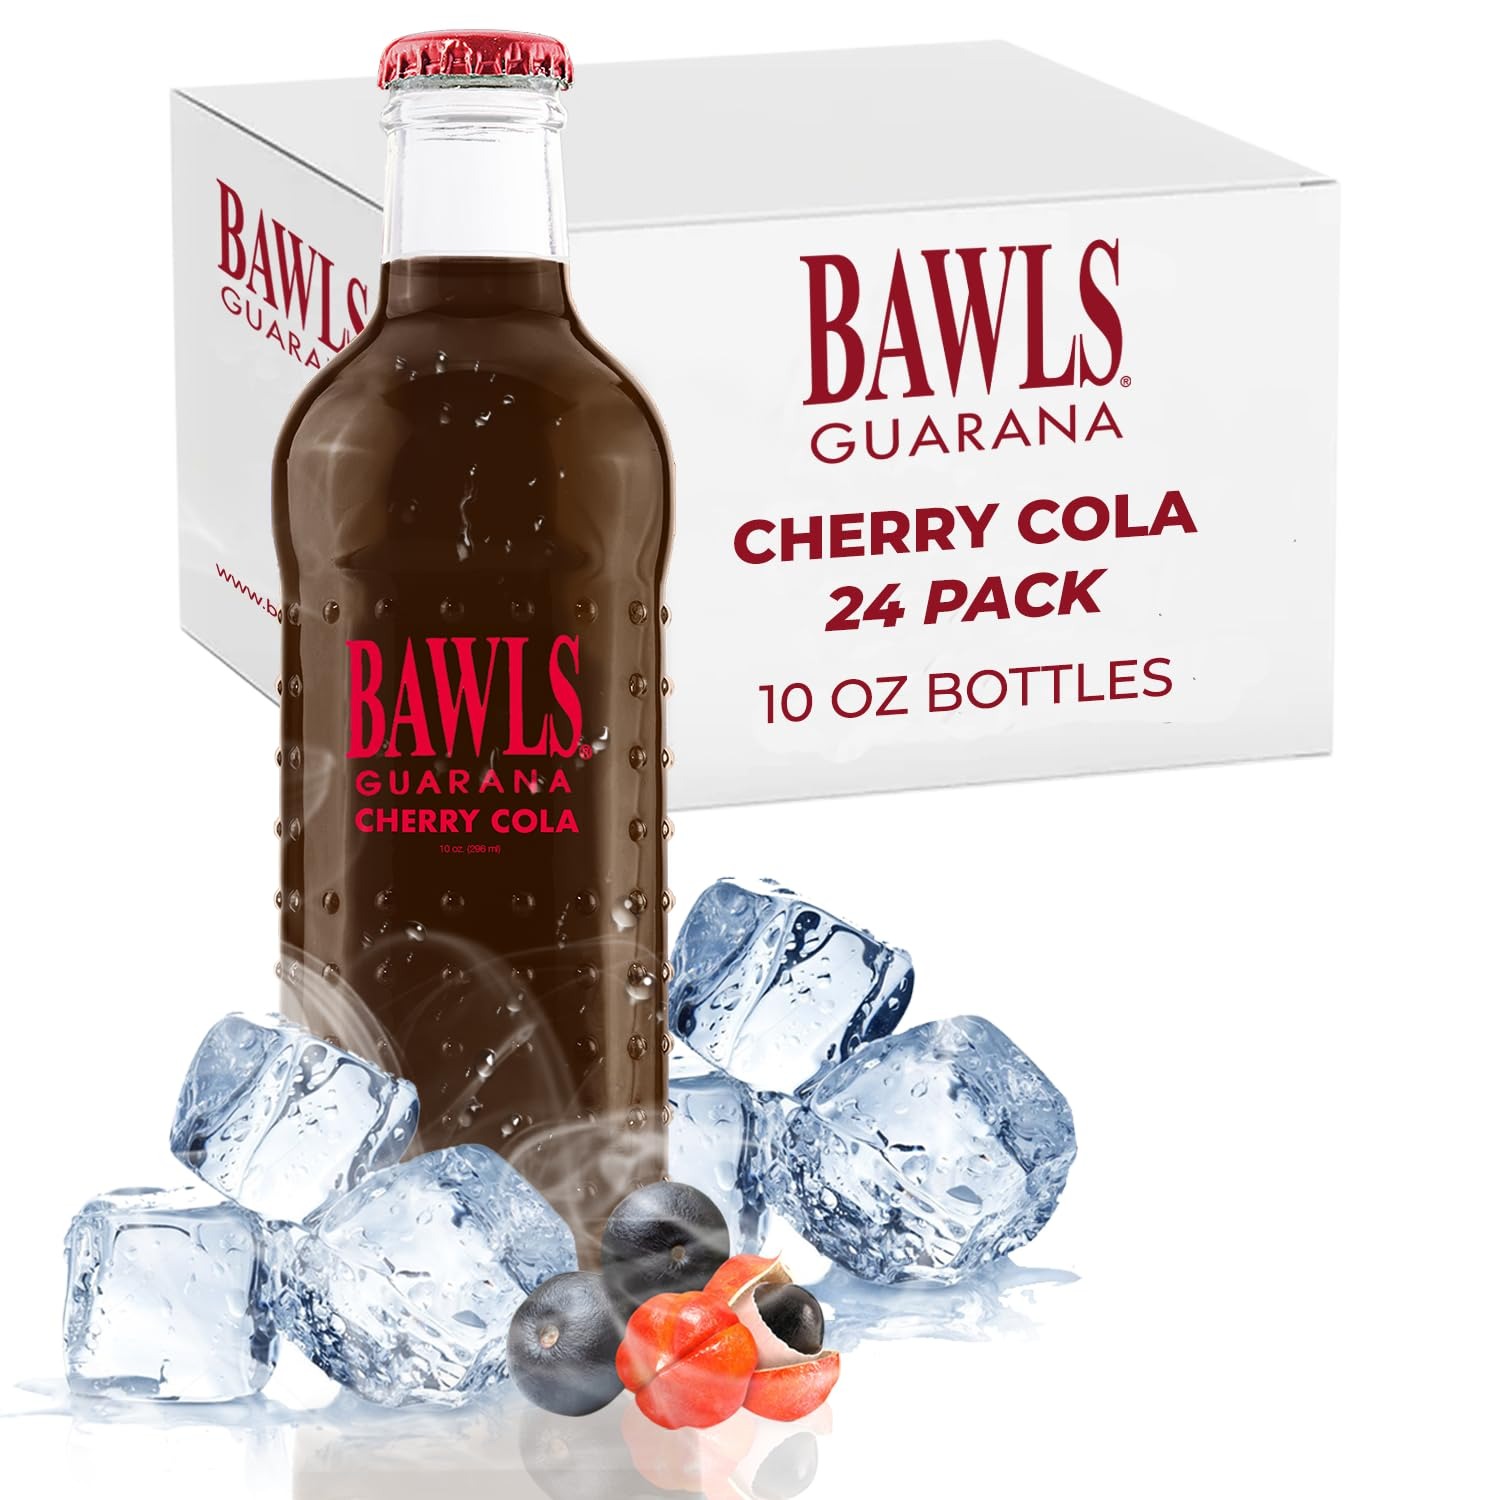
Item Name: BAWLS Guarana Cherry Cola, BAWLS Guarana Drink, Guarana Soda, Guarana Fueled Soda for Energy, High Energy Caffeinated Drink, 10oz 24 Pack Glass Bottles
Bullet Point 1: Experience a sustained energy boost with BAWLS Guarana's infusion of the powerful Guarana Berry. For long-lasting energy for gaming and to focus on those late-nights.
Bullet Point 2: Fuel your day with BAWLS Guarana, a highly caffeinated premium beverage. Stay alert and focused with this unique guarana fueled drink.
Bullet Point 3: Enjoy BAWLS Guarana. Elevate your energy with this caffeine-packed, caffeinated drink.
Bullet Point 4: Unlock your full focus during late-night rushes with BAWLS Guarana. The guarana filled drink that keeps you going when it matters most.
Product Description: BAWLS Cherry Cola is the 7th incredible flavor added to the BAWLS Guarana lineup and finally completes the prophecy foretold by the ancient BAWLS council. This mixture of highly caffeinated premium cherry cola will rain down from their iconic bumpy vessels for an eternity! THE TIME OF BAWLS IS UPON US! We’re kidding, of course… The prophecy calls for more than seven flavors, obviously.
Value: 24.0
Unit: Count

Price: 59.99